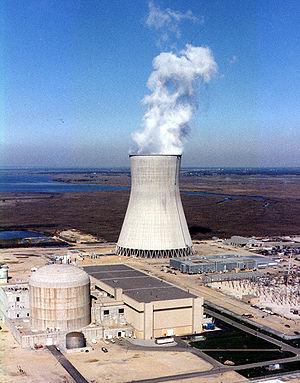
La centrale de Hope Creek(Image de la NRC). Norsk bokmål: Foto av kjernekraftverket.
La centrale nucléaire de Hope Creek est située près du pont Hancocks dans le New Jersey sur le même site que les deux réacteurs de la centrale nucléaire de Salem.